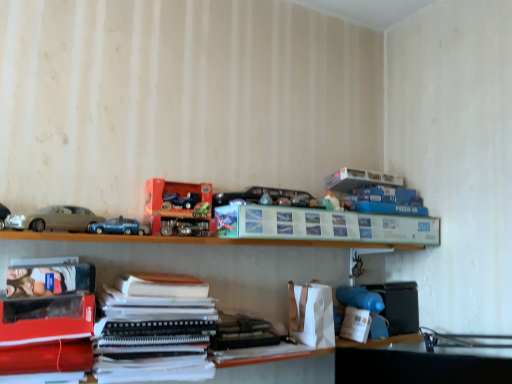
Question: In the image, there is a matte orange toy car set at center, which appears as the first shelf when viewed from the left. Find a few points in the vacant space in front of matte orange toy car set at center, which appears as the first shelf when viewed from the left. Your answer should be formatted as a list of tuples, i.e. [(x1, y1)], where each tuple contains the x and y coordinates of a point satisfying the conditions above. The coordinates should be between 0 and 1, indicating the normalized pixel locations of the points in the image.
Answer: [(0.334, 0.564)]